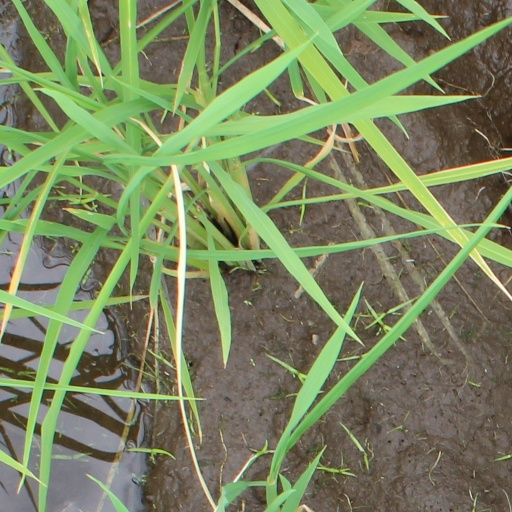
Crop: rice